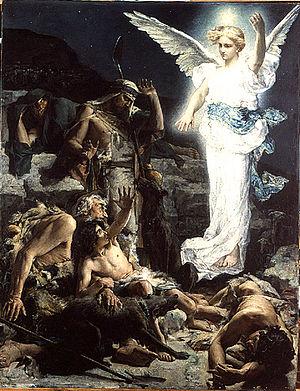
Léon Comerre, L'Annonce aux bergers, 1875, Paris, Ecole Nationale Supérieure des Beaux-Arts
Cette page recense les lauréats du prix de Rome en peinture, récompense inaugurée en 1663, et de façon officielle en 1667, par l'Académie royale de peinture et de sculpture à Paris, et supprimée par une réforme, après 1968.
Léon-François Comerre, né le 10 octobre 1850 à Trélon, et mort le 20 février 1916 à Paris 17ème arrondissement, est un peintre et sculpteur orientaliste français.